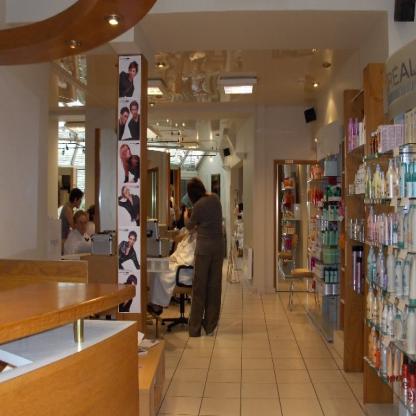
Scene: Indoor